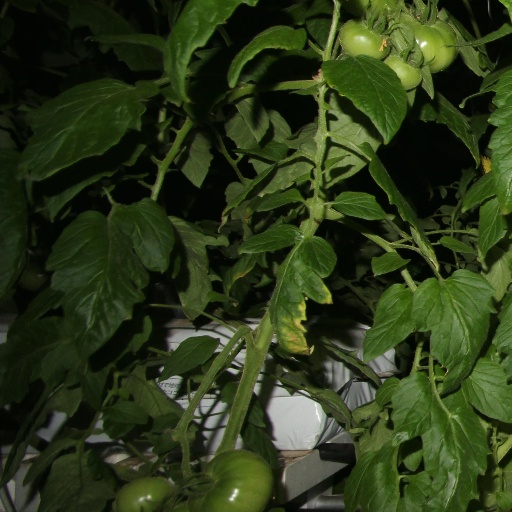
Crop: tomato